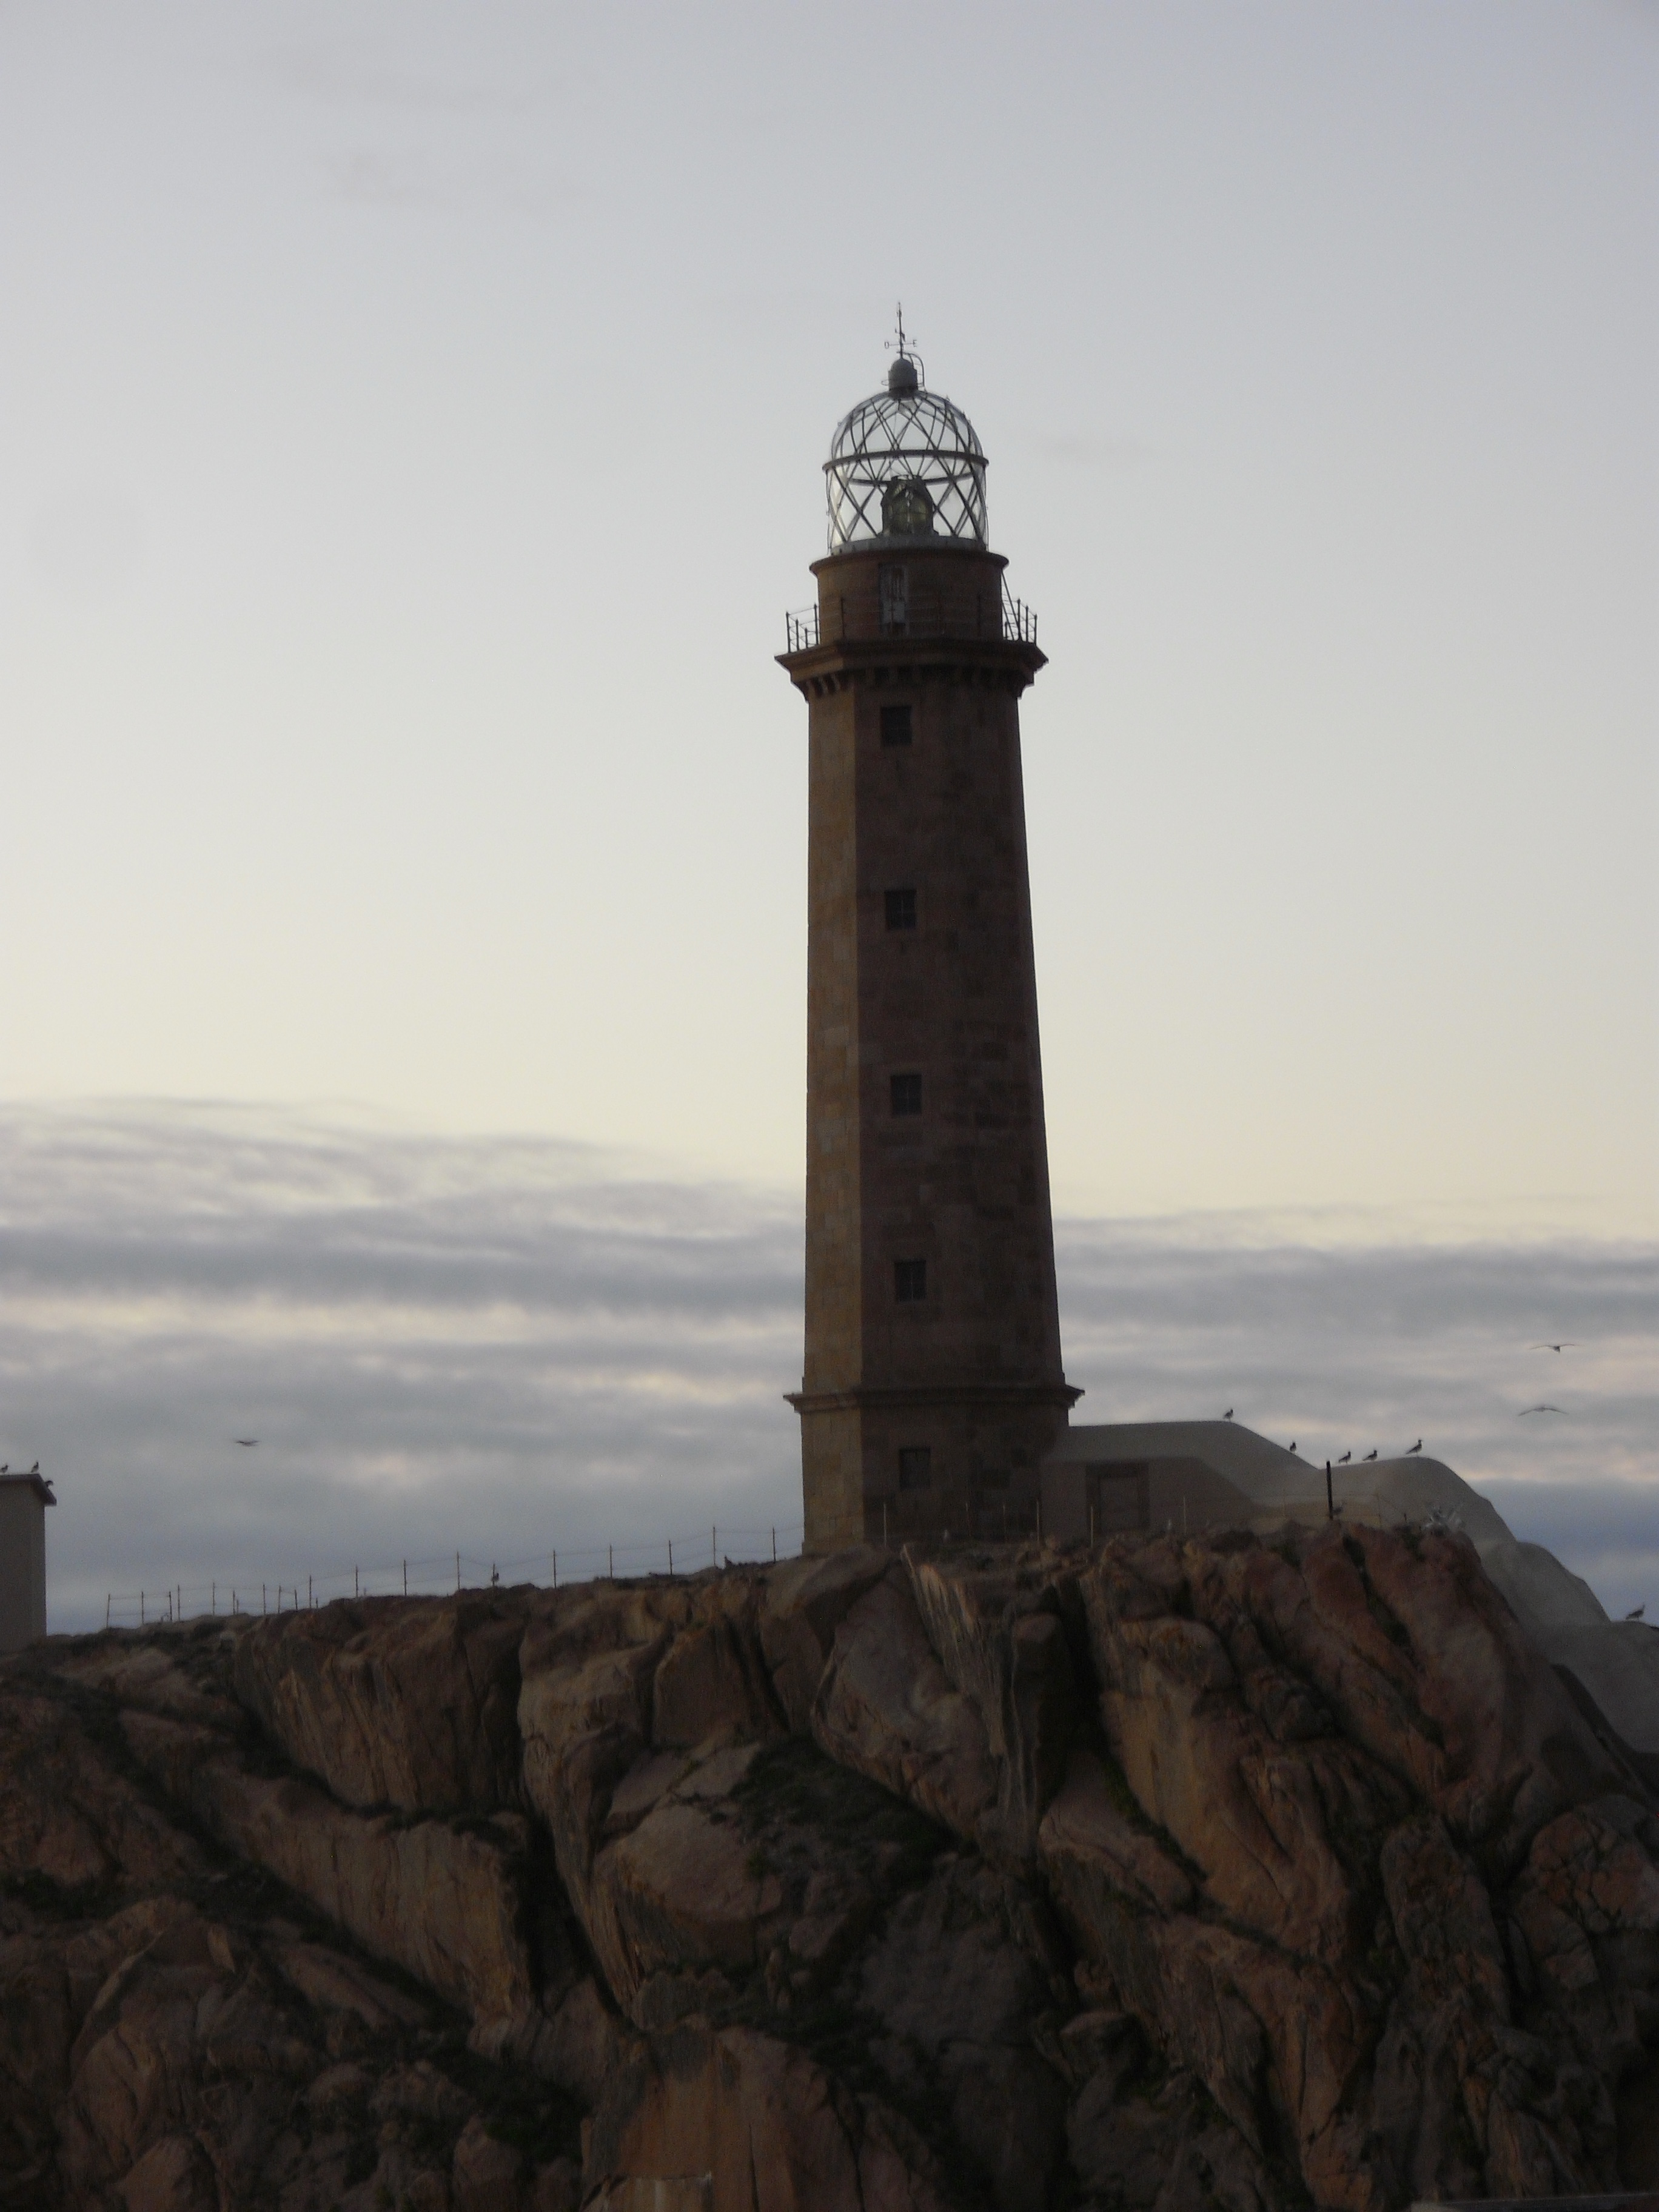
winter, lighthouse, tower, beacon, landmark, sea, rock, promontory, terrain, ocean, observation tower